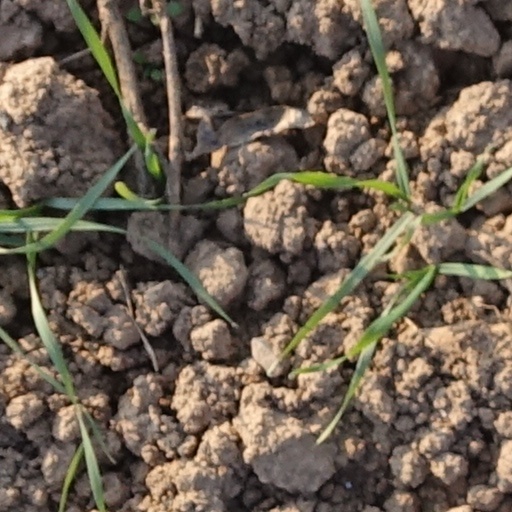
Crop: wheat